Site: brandenburg
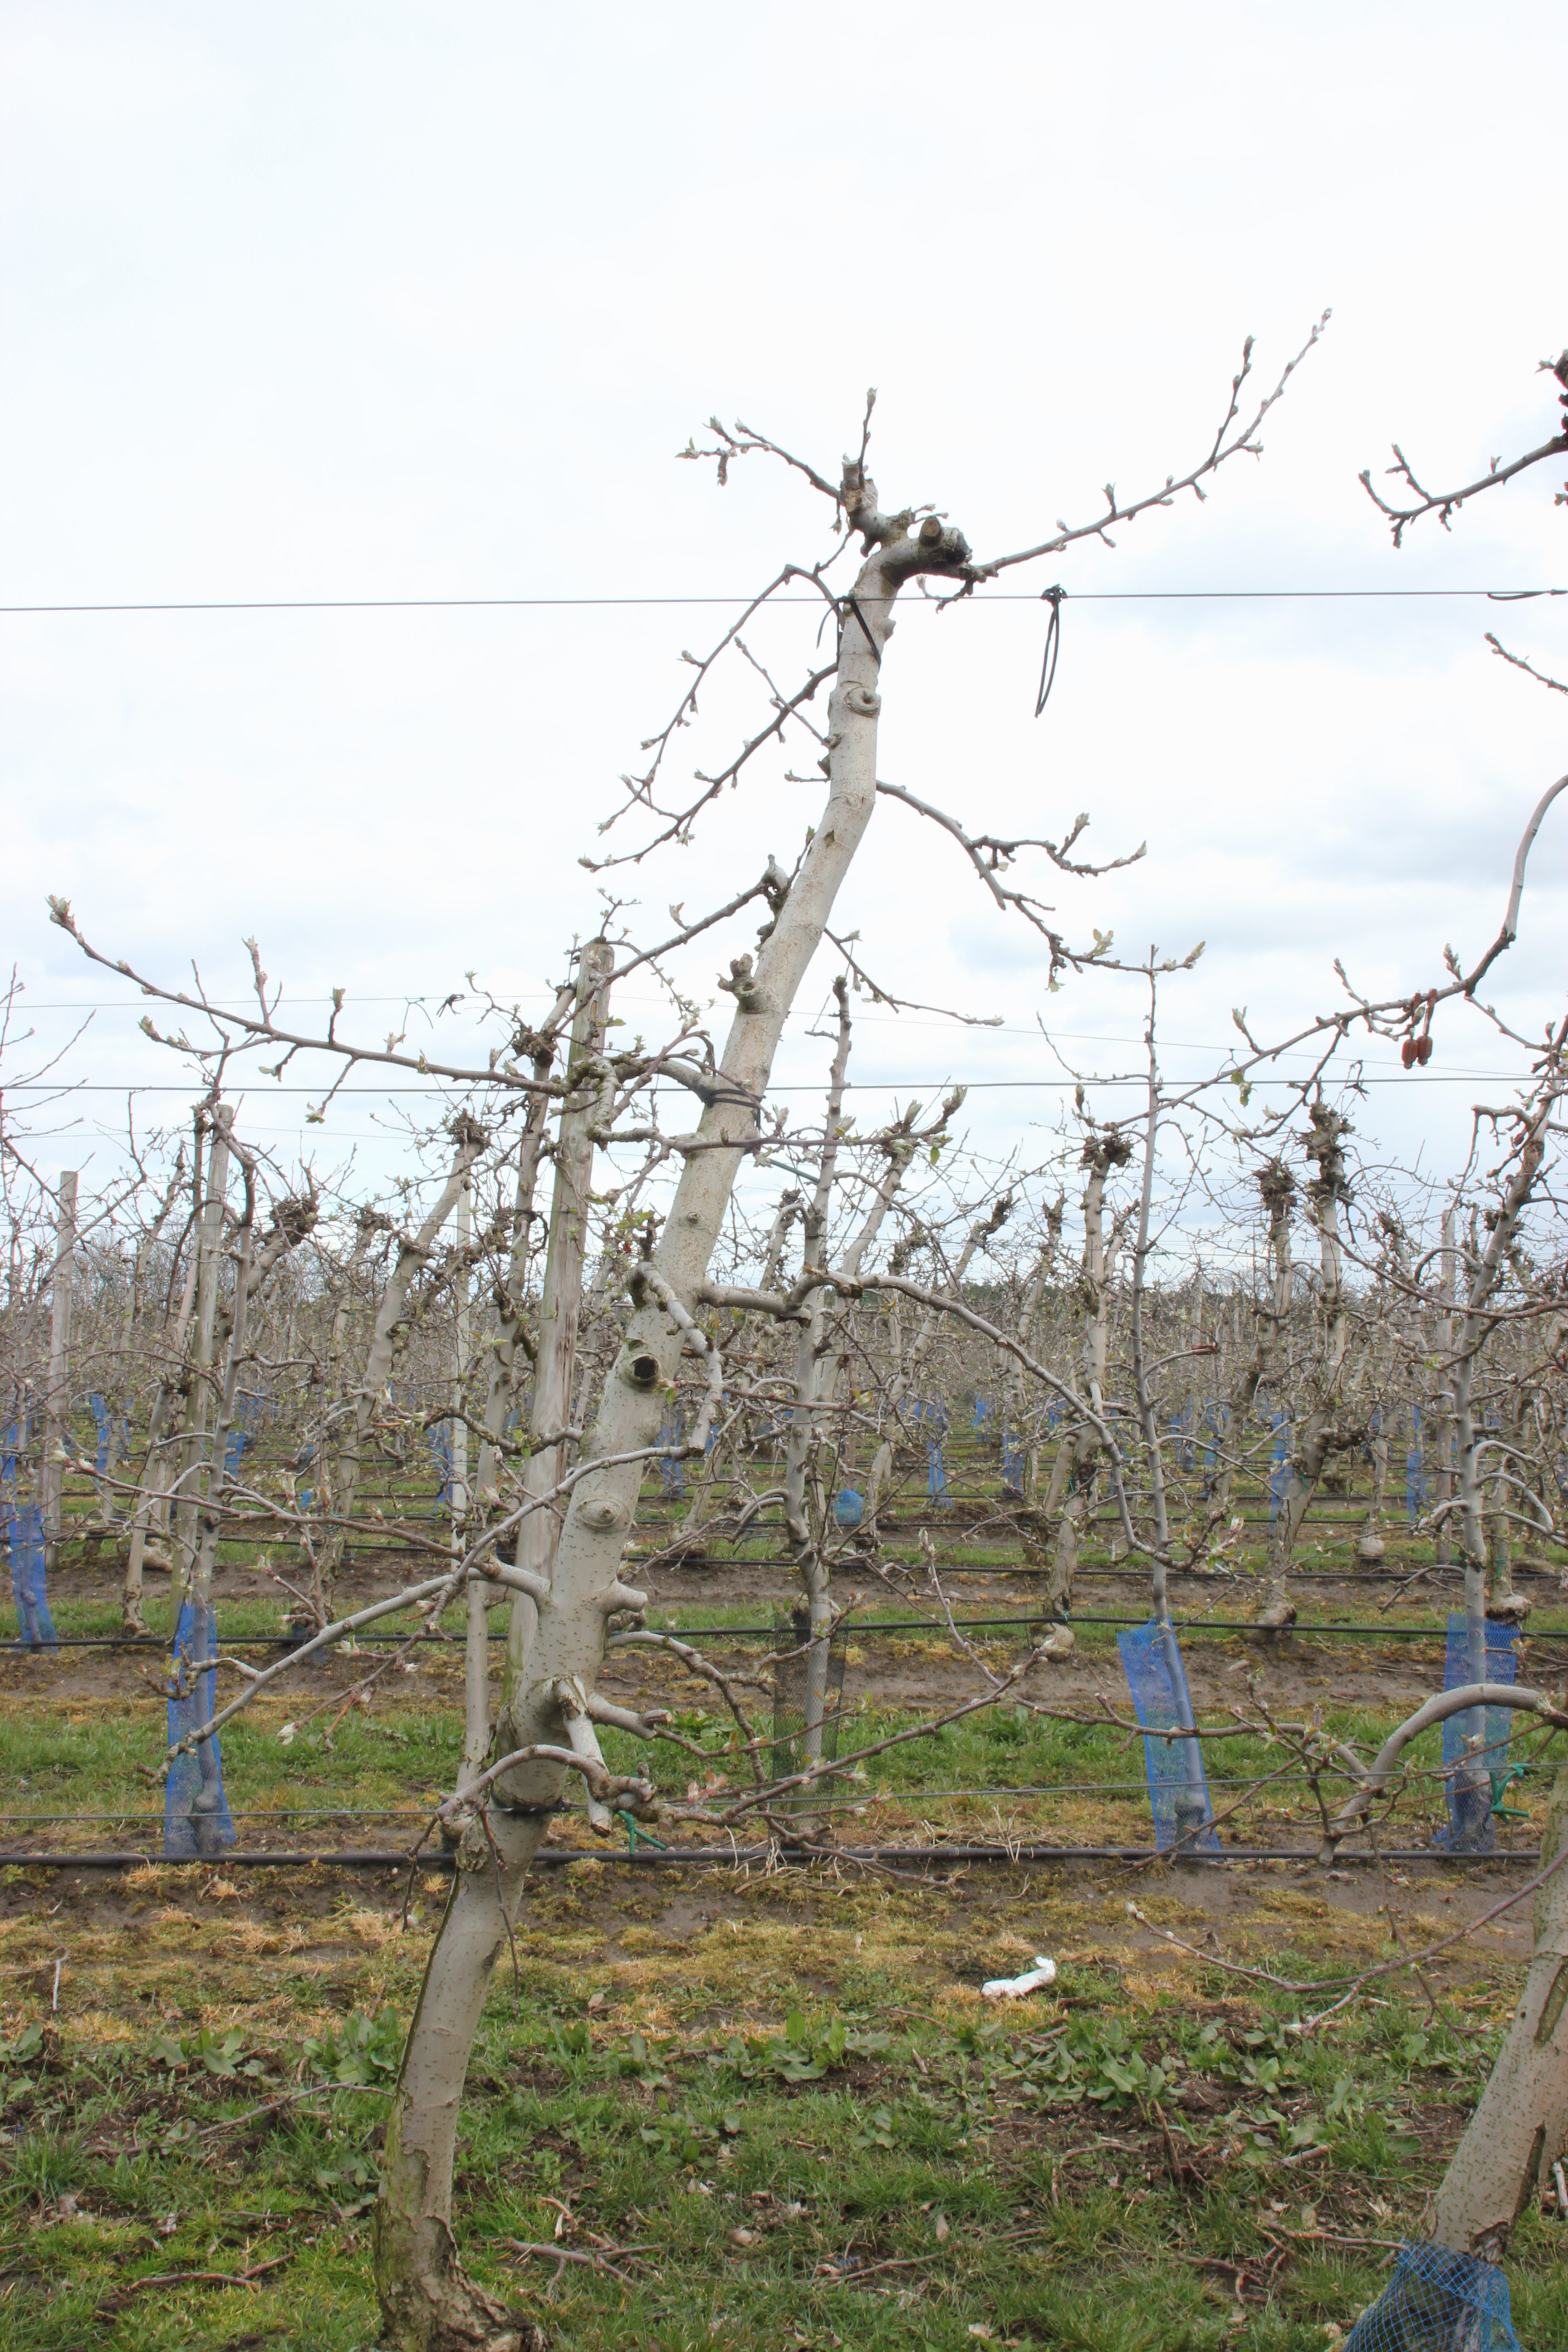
Growth stage (BBCH 55): Inflorescence emergence